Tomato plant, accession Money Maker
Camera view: bottom (45 deg); turntable rotation: 90 degrees
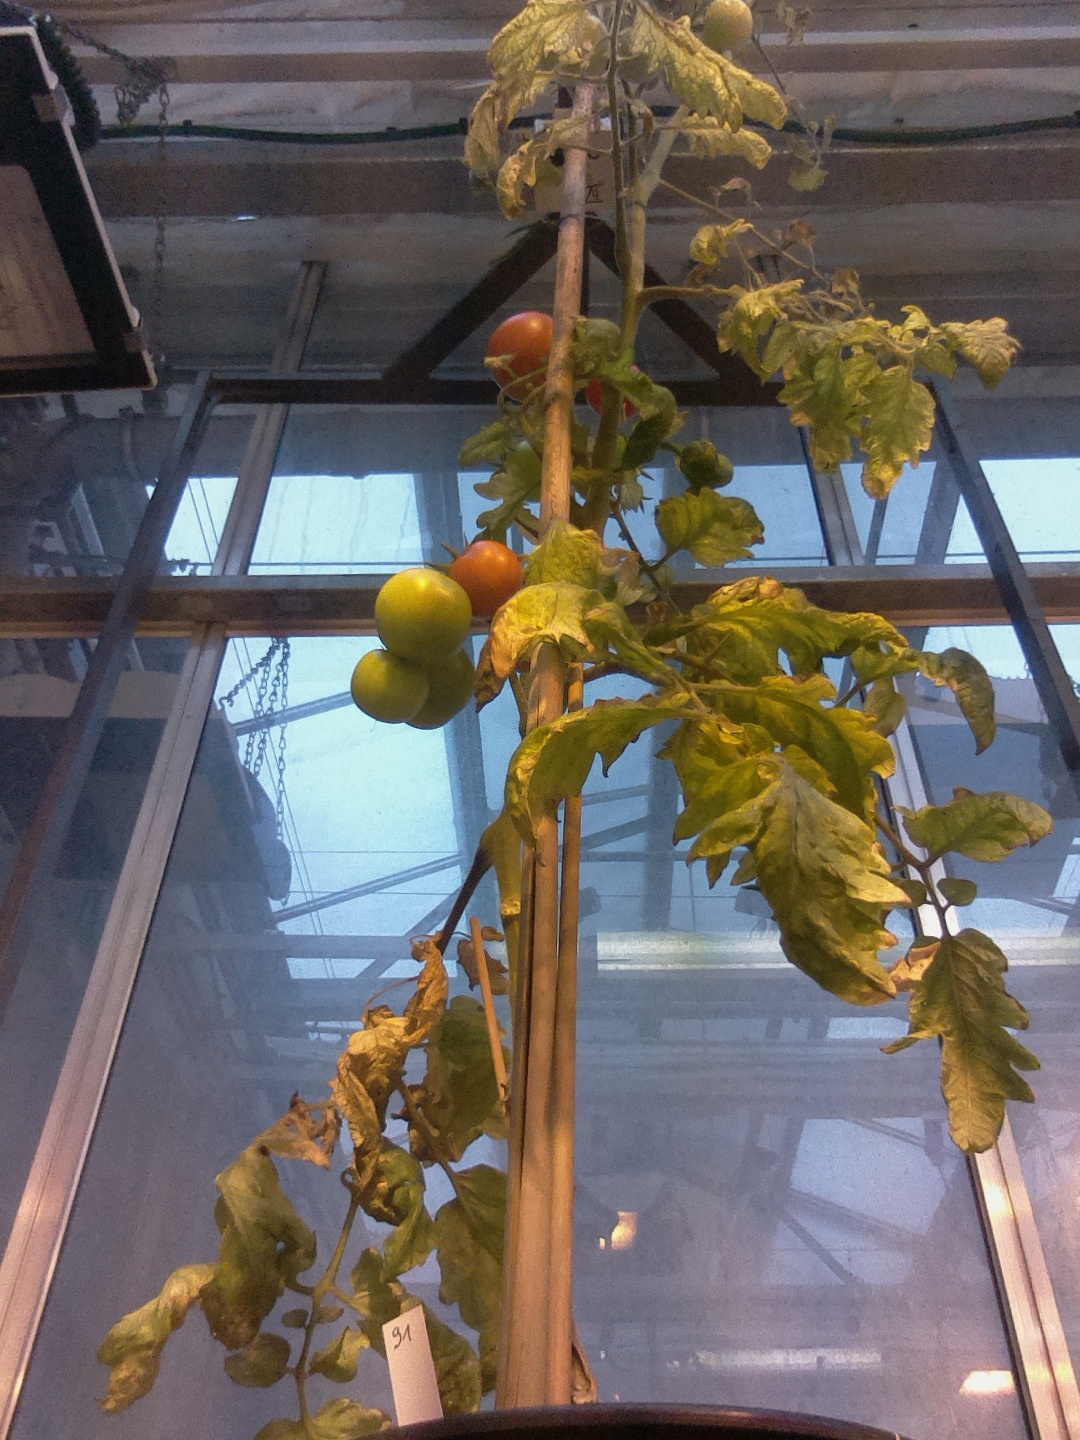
BBCH growth stage 82: 20%-30% of fruits show typical fully ripe color